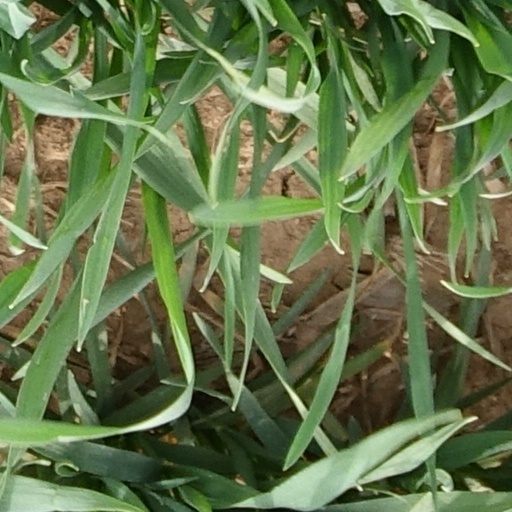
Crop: wheat